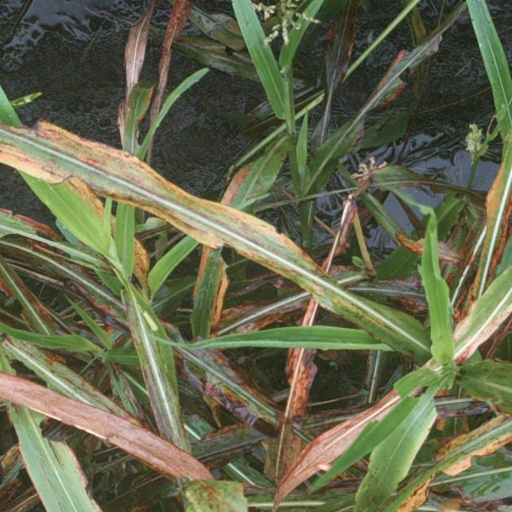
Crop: sorghum